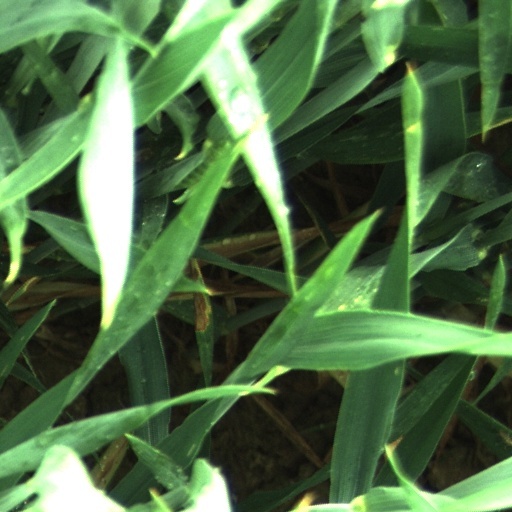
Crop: wheat